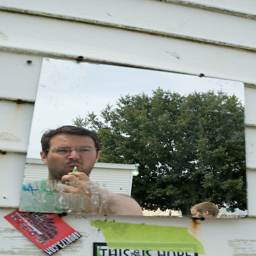
A man brushing his teeth in front of a mirror.
a man looking in a mirror blowing on something
A older guy looking over a fence with a poster on it.
A man is putting lipstick on in a mirror.
a man is looking at himself in a mirror.